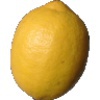
Label: Lemon 1